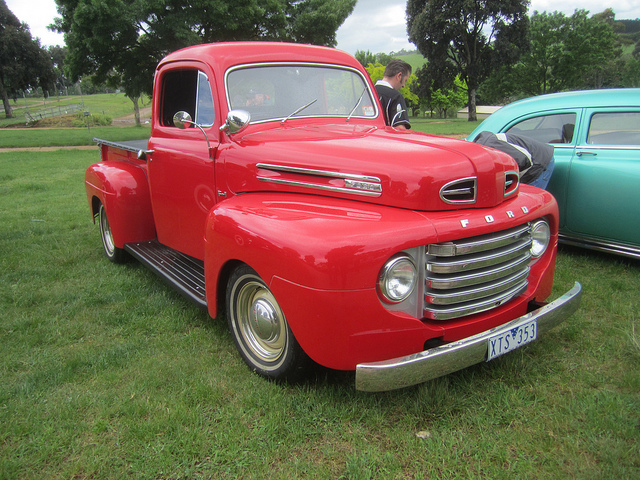
a classic red auto-show worthy Ford truck and other automobile sitting on display.

A red truck parked next to a blue car.

An old red pick up truck parked in the grass.

A red truck next to a green car parked on grass.